Jacky Vincent

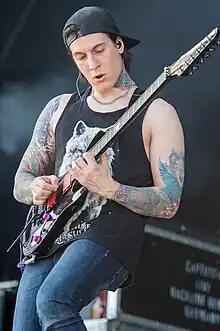
Vincent with Falling in Reverse in 2014

Vincent has stated the reason for doing so is to eliminate any extra hand and wrist movements, making his playing more efficient.